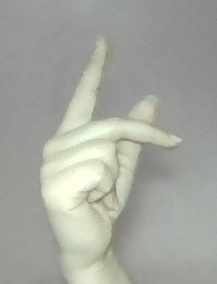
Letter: dha